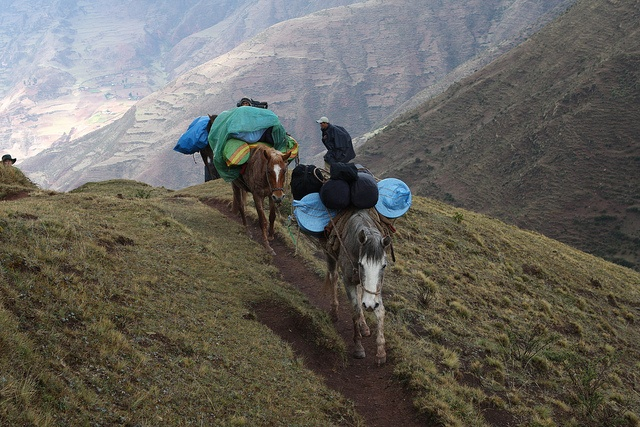
A man riding a horse and pulling a cow behind him.
A mountain area with a small trail that has two horses with large packs on them walking on the trail.
A man walks next to a couple of horses loaded with supplies.
A group of people riding donkeys over a mountain trail.
Two horses carrying cargo in the mountains with people following.